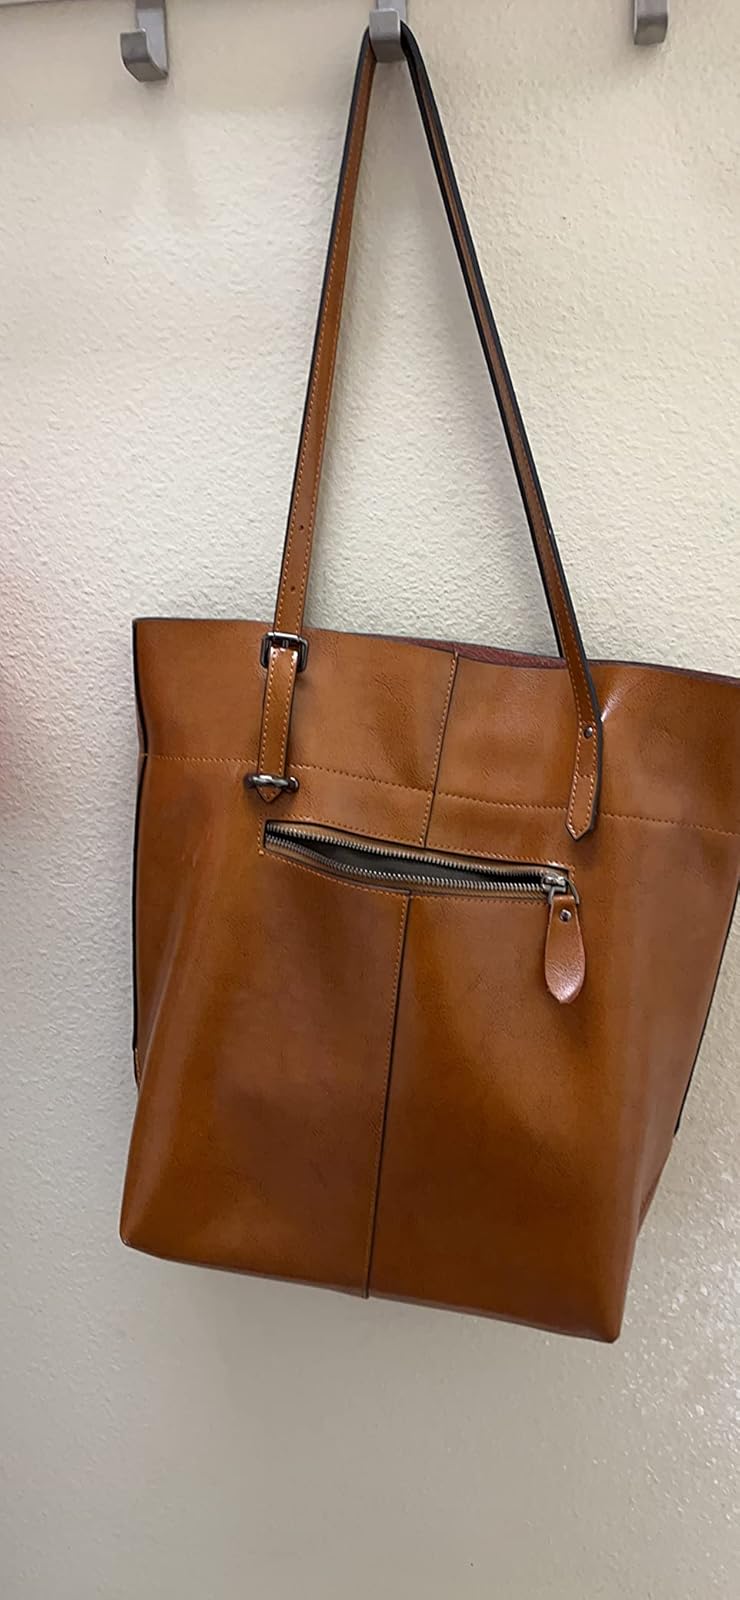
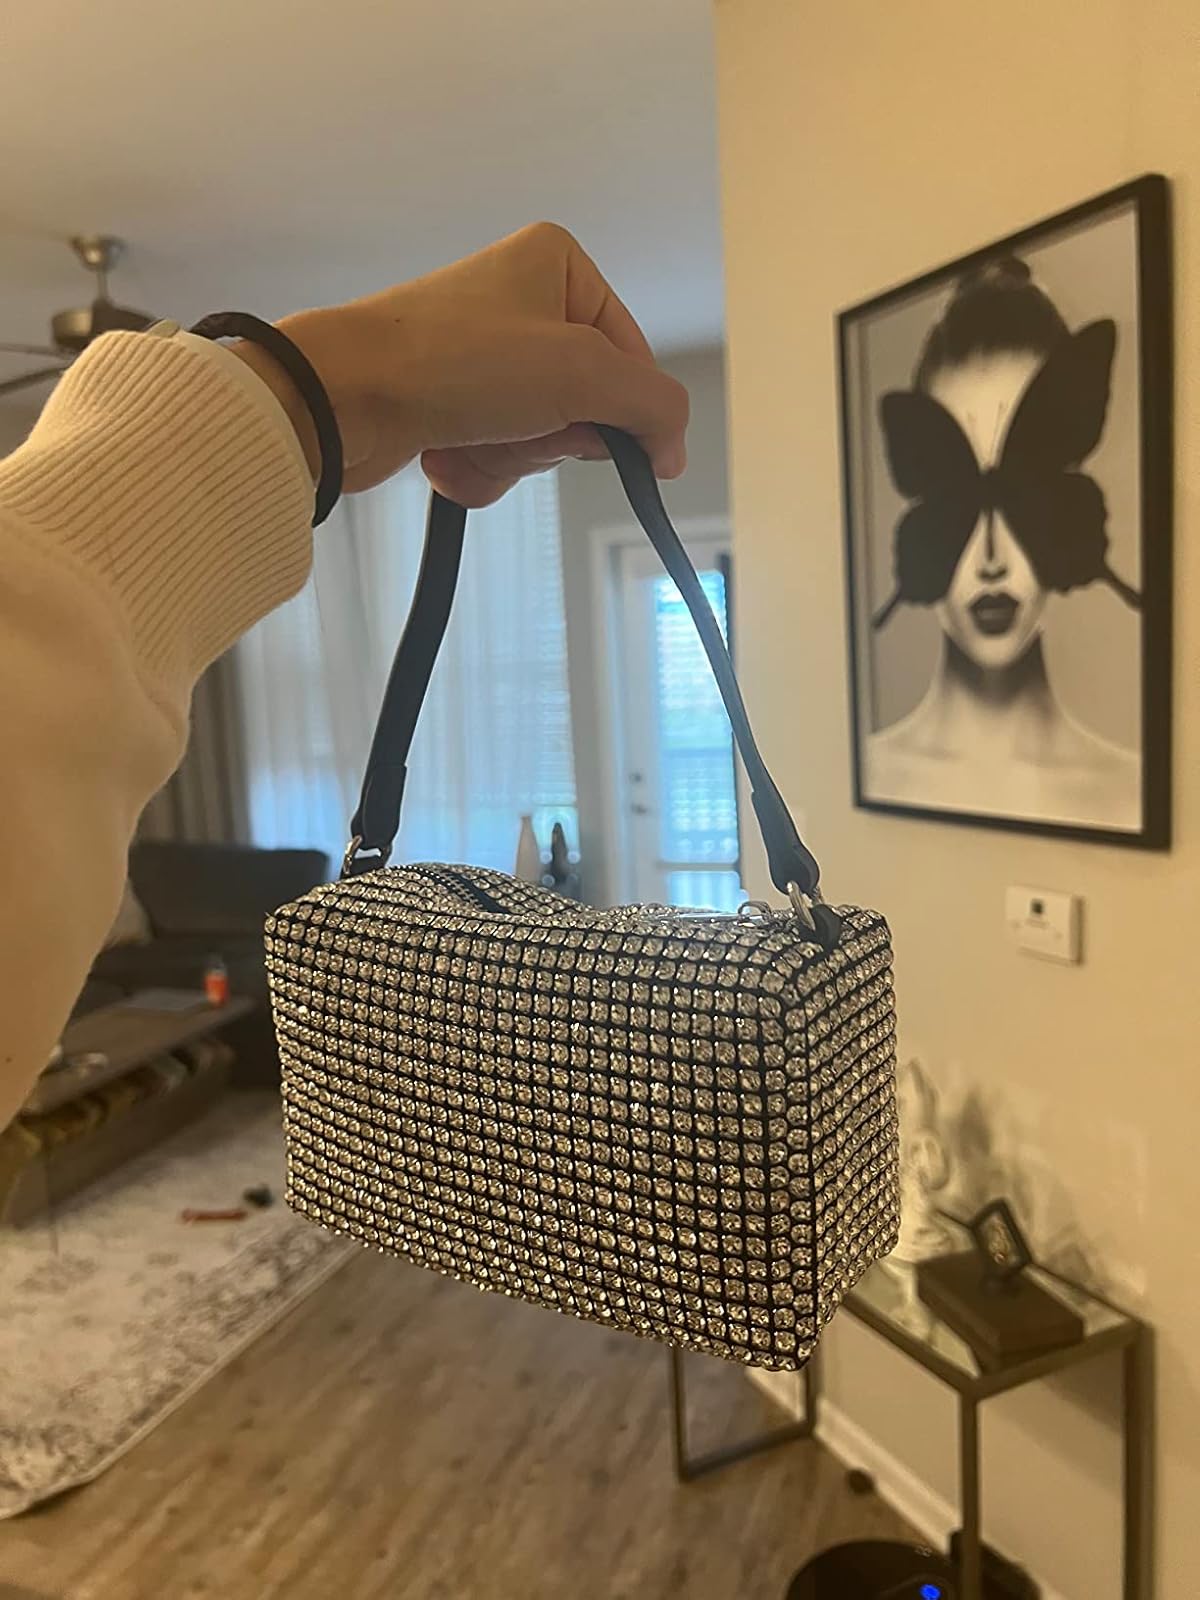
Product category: accessories_handbag
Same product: no